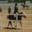
Label: horse